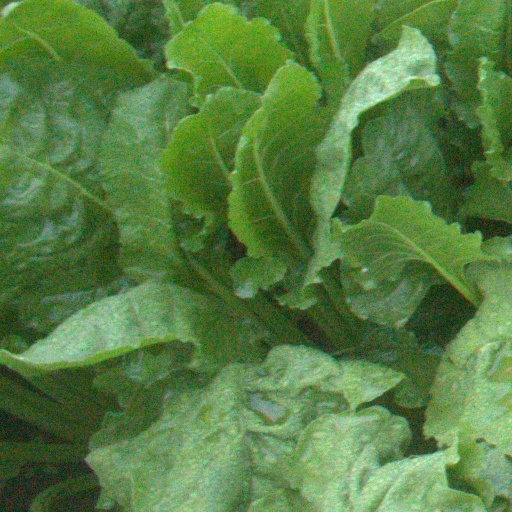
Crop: sugar beet